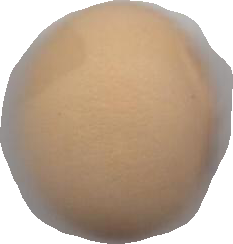
Variety: Anjasmoro